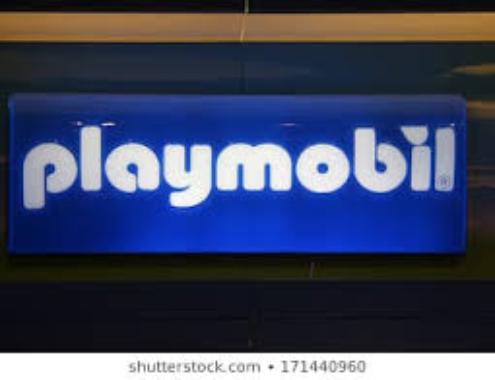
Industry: Leisure